Home Guard (Sweden)

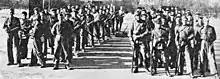
Home Guard soldiers in Lund, Scania, in 1940

The establishment of the Home Guard was passed into law by the Riksdag on May 29, 1940, after the beginning of World War II, however, units had already been formed by the military before this. Home Guard units were groups of usually eight to 15 men that were to serve as defence units in case of war, located in towns and in both private and state-owned factories, throughout all of Sweden. Members of these small units usually consisted of former professional military men who were equipped with rifles, machine guns, ammunition, medicine, uniforms, and had the option of buying additional materials such as skis, sweaters and marching boots. An additional group, called the Swedish Women's Voluntary Defence Organization, helped with additional tasks that the Home Unit was unable to perform themselves. The Swedish Women's Voluntary Defence Organization helped provide the home unit with additional items such as socks, scarves and gloves as well as performing all administrative work that the unit could not afford to do themselves. In case of war, and in case the Home Guard was unable to utilize local hospitals, the Swedish Red Cross was prepared to set up first aid stations for its use.